Michael Collins (astronaut)

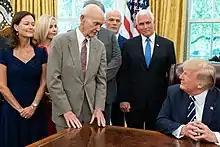
Collins with President Donald Trump, Vice President Mike Pence and NASA Administrator Jim Bridenstine in July 2019

Collins was inducted into four halls of fame: the International Air & Space Hall of Fame (1971), the International Space Hall of Fame (1977), the U.S. Astronaut Hall of Fame (1993), and the National Aviation Hall of Fame (1985). In 2008, he was inducted into the Aerospace Walk of Honor in Lancaster, California. The International Astronomical Union honored him by naming an asteroid after him, 6471 Collins. Also, like the other two Apollo 11 crew members, he has a lunar crater named after him.